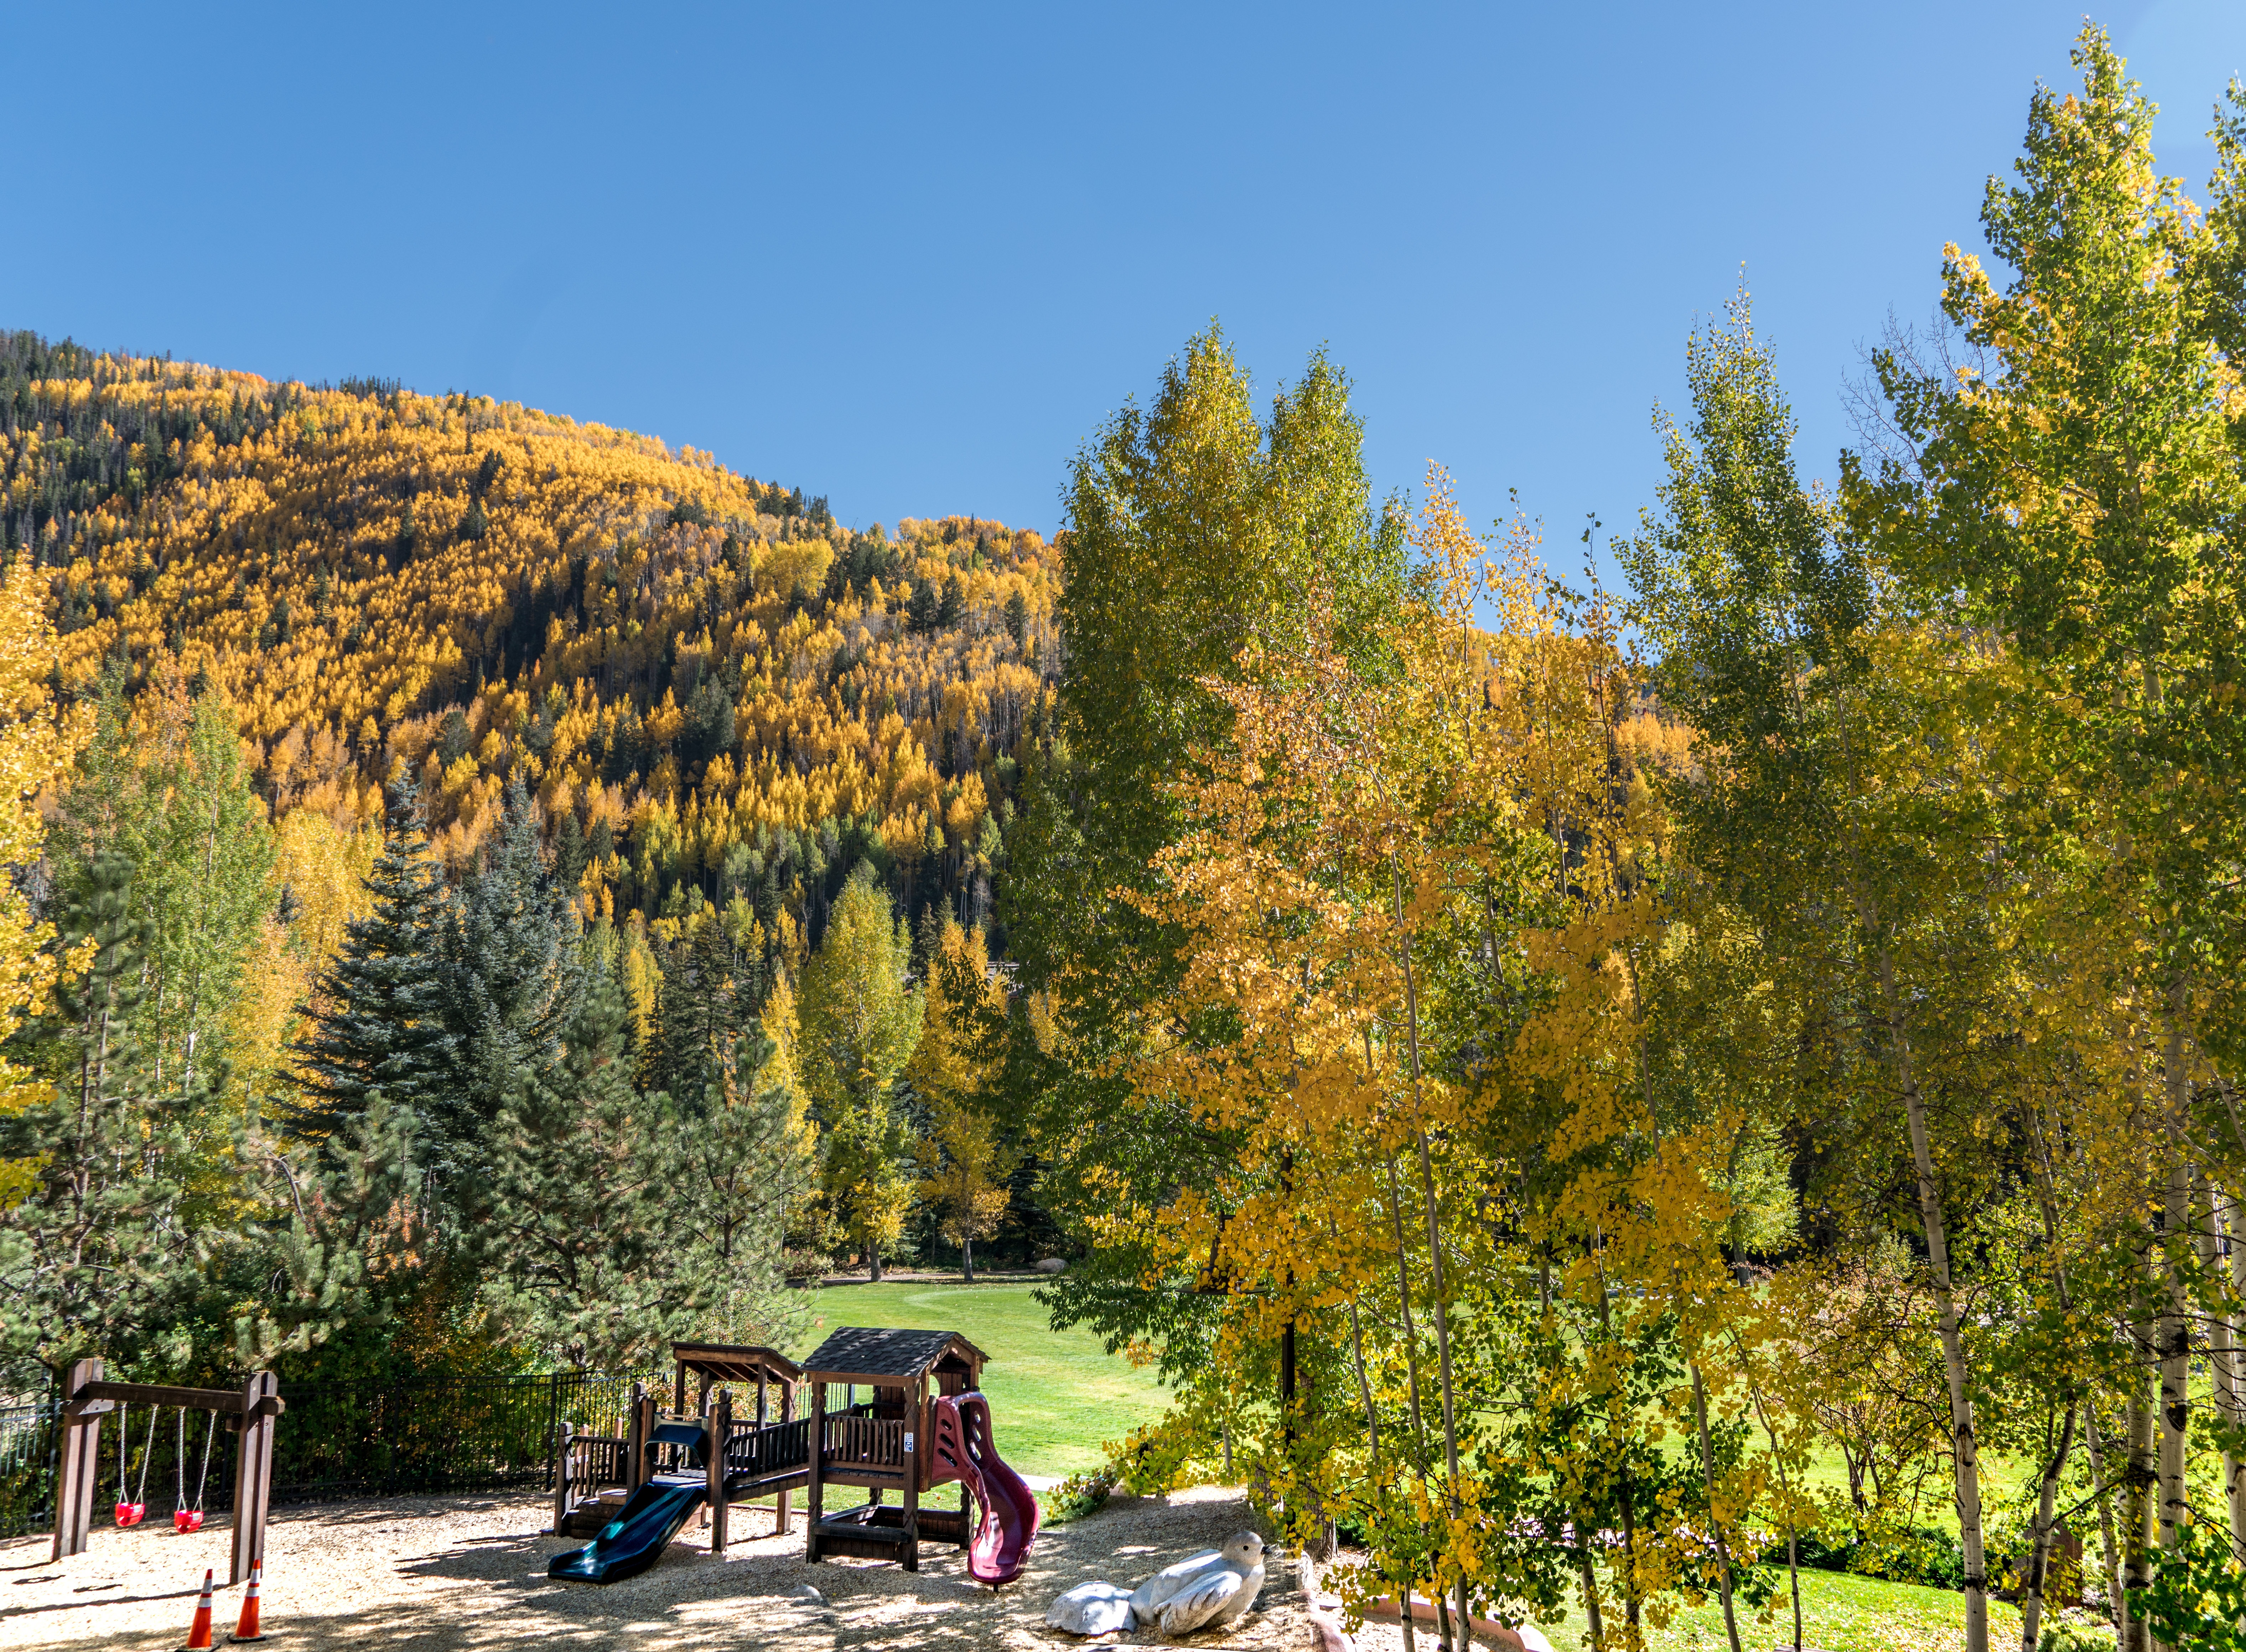
landscape, tree, nature, forest, wilderness, mountain, plant, trail, leaf, fall, lake, valley, mountain range, foliage, autumn, park, usa, season, ridge, colorado, mountains, playground, woodland, ecosystem, vail, rocky mountains, ford park, biome, woody plant